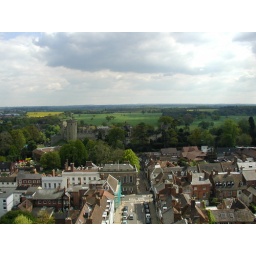
View from the Church tower in Warwick see castle in the background